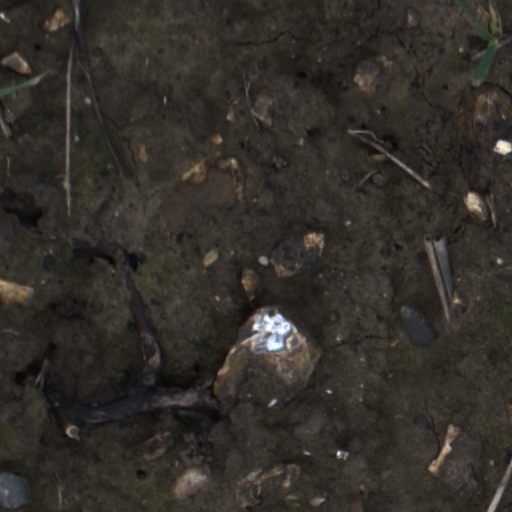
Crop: wheat